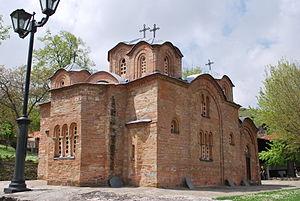
Skopje est la capitale et la plus grande ville de la Macédoine du Nord. Elle compte aujourd'hui un peu plus de 500 000 habitants, soit le tiers de la population totale du pays, dont une forte minorité d'Albanais et des communautés turque et rom. Seule métropole nord-macédonienne, elle concentre la majeure partie des fonctions administratives, économiques et culturelles du pays. Elle est située sur un important carrefour routier des Balkans, entre l'Égée et le Danube, et l'Adriatique et la mer Noire, et vit principalement de l'industrie métallurgique, agroalimentaire et textile.
L'église Saint-Panteleimon est une église orthodoxe située à Gorno Nerezi, en Macédoine du Nord. L'église se trouve dans la municipalité de Karpoch, qui fait partie de Skopje, et elle est construite sur le versant nord du mont Vodno, en surplomb de la ville.
La République de Macédoine du Nord possède une architecture marquée par un éclectisme de styles qui reflète les occupations successives des Balkans au cours des siècles. Le pays possède ainsi un important patrimoine byzantin et ottoman, ainsi que des traces de la Préhistoire et de l'Antiquité. À partir du XIXᵉ siècle, l'architecture macédonienne s'est grandement occidentalisée, d'abord lors du renouveau culturel slave, puis avec l'ouverture de la région sur le reste du monde. La fin de la domination ottomane en 1912 marque la définitivement la domination des styles architecturaux internationaux. Ainsi, le modernisme, favorisé dans les années 1930 puis par le régime socialiste, est particulièrement bien représenté dans les villes. Depuis l'indépendance du pays en 1991, deux tendances cohabitent, l'une internationale, privilégiant le verre et l'acier, l'autre locale et faisant renaître les styles néoclassiques et médiévaux dans une tentative d'affirmer une singularité nationale.